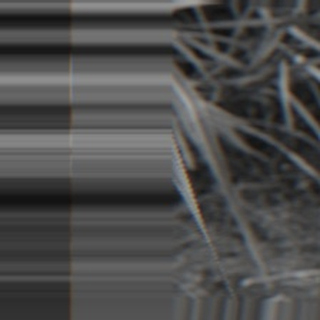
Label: sugarcane_bacterial_blight